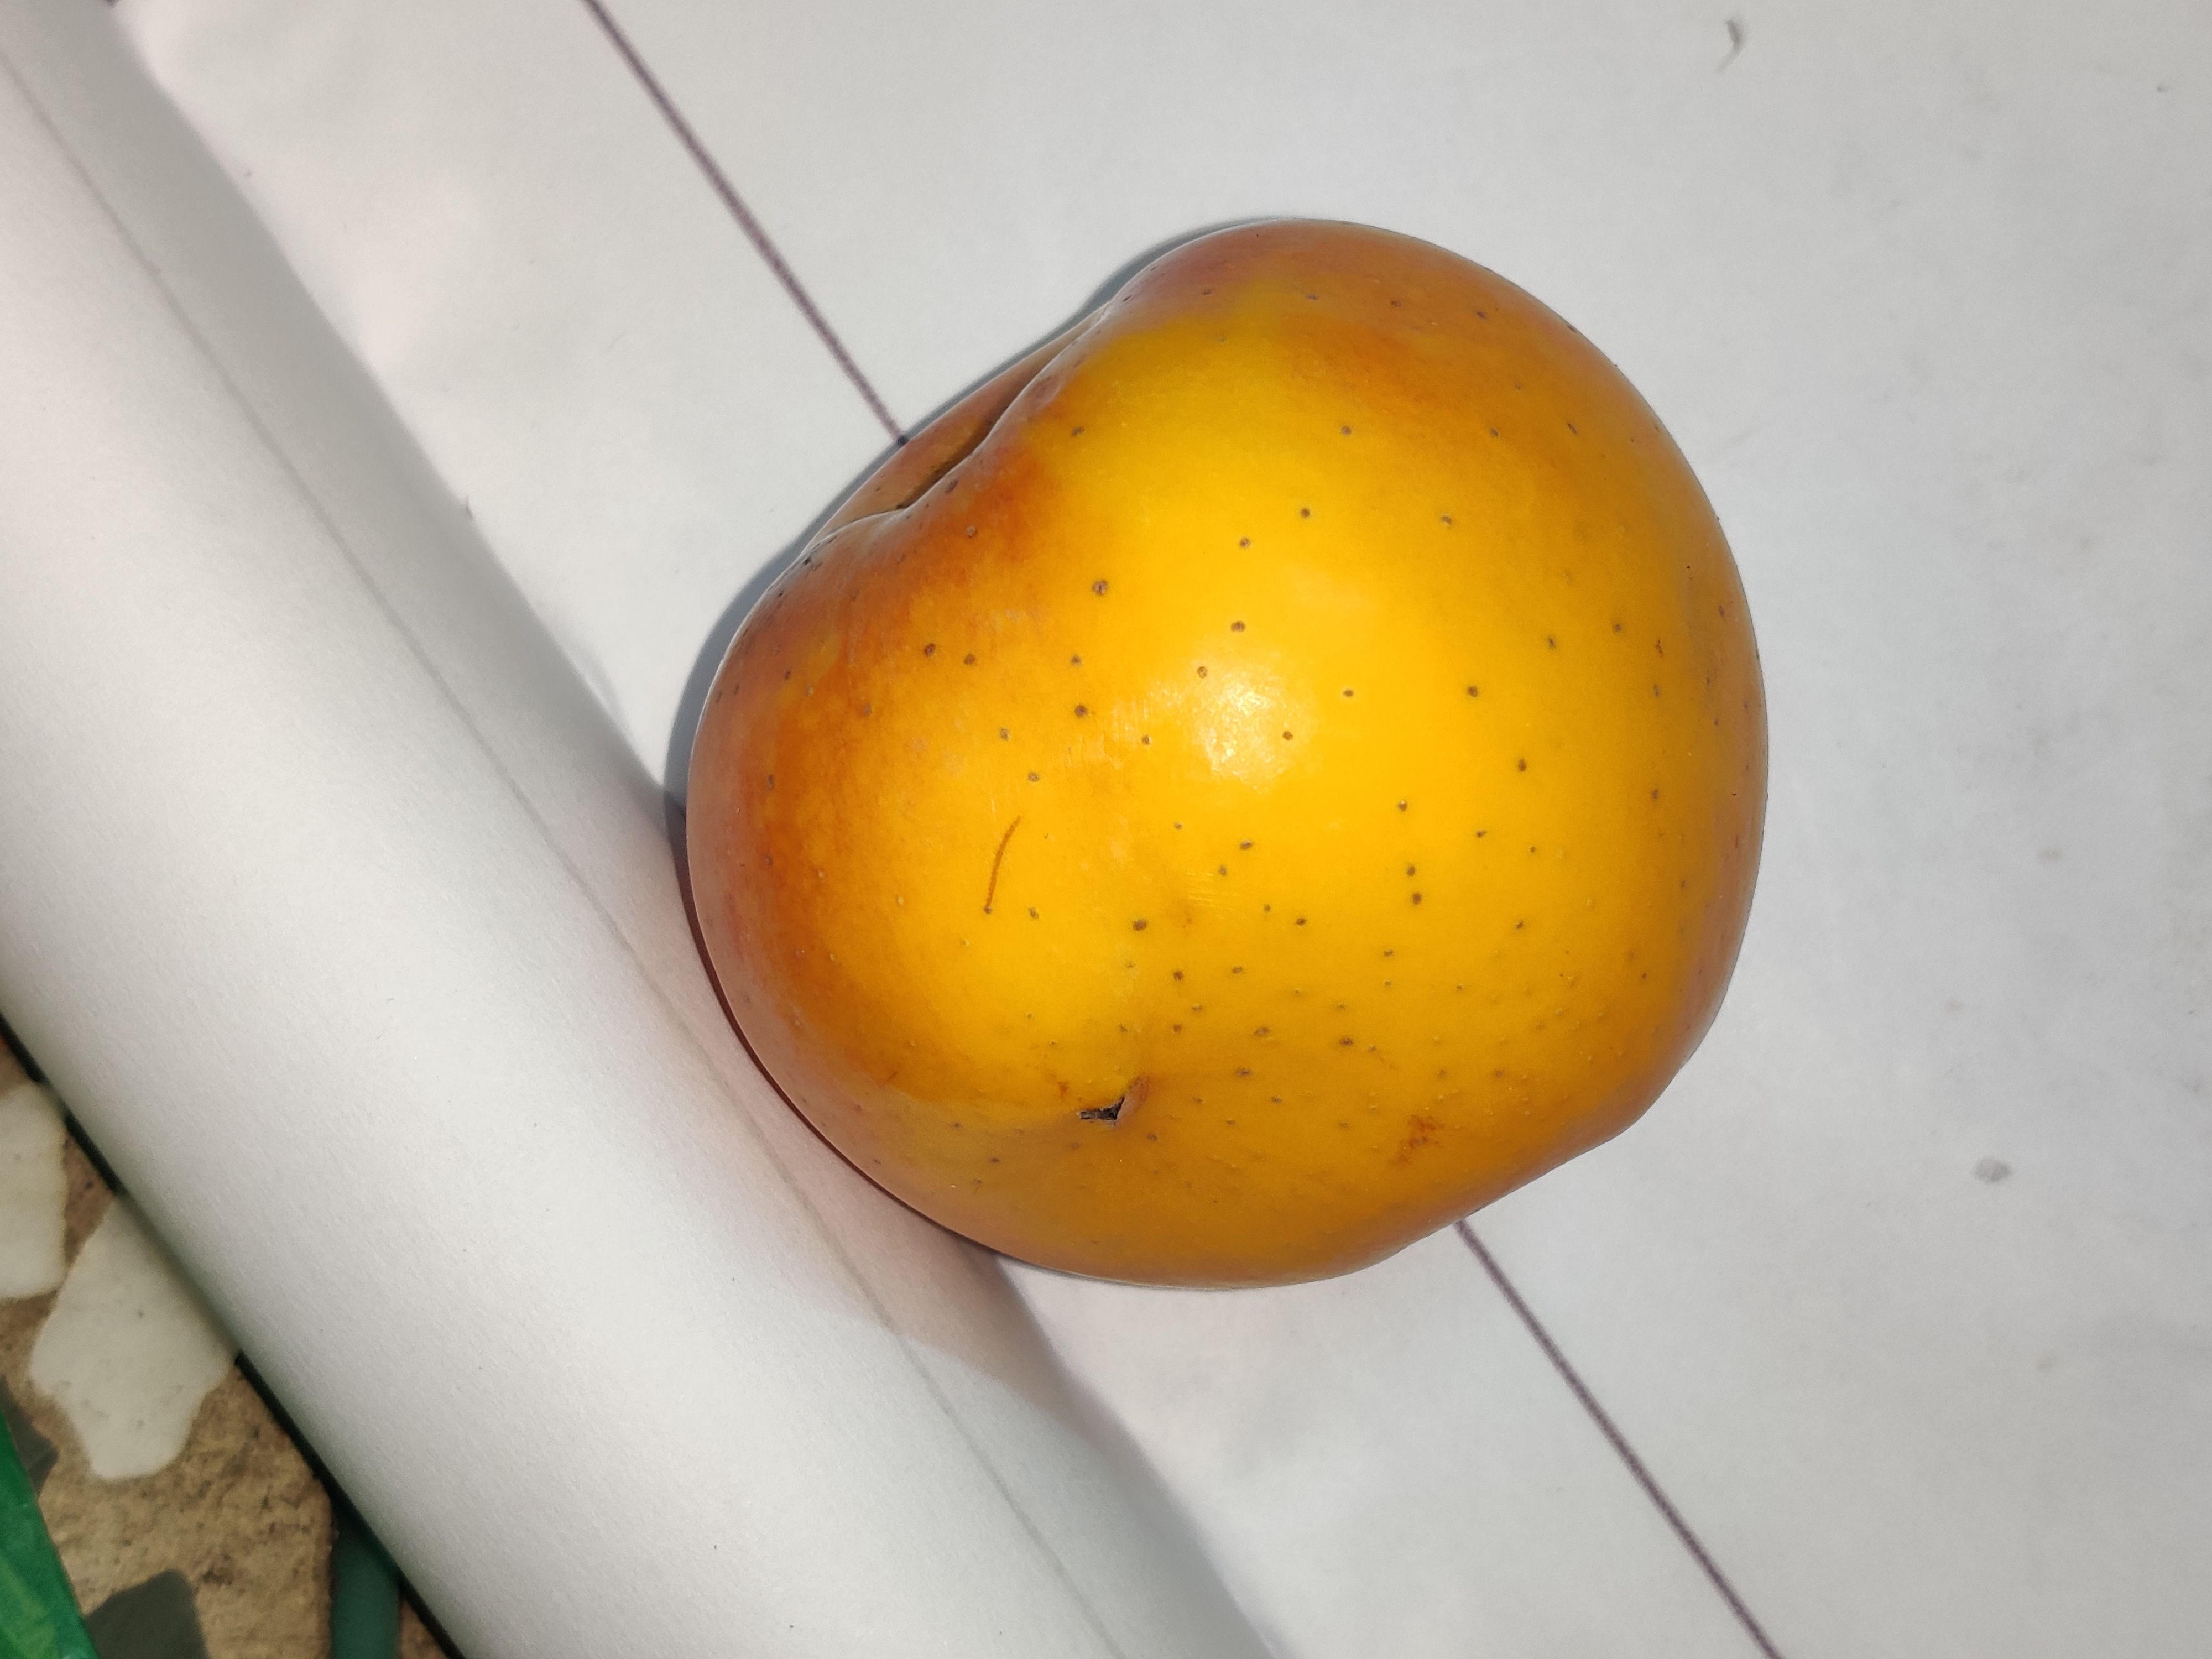
Fruit: apple
Grade: 1st-grade